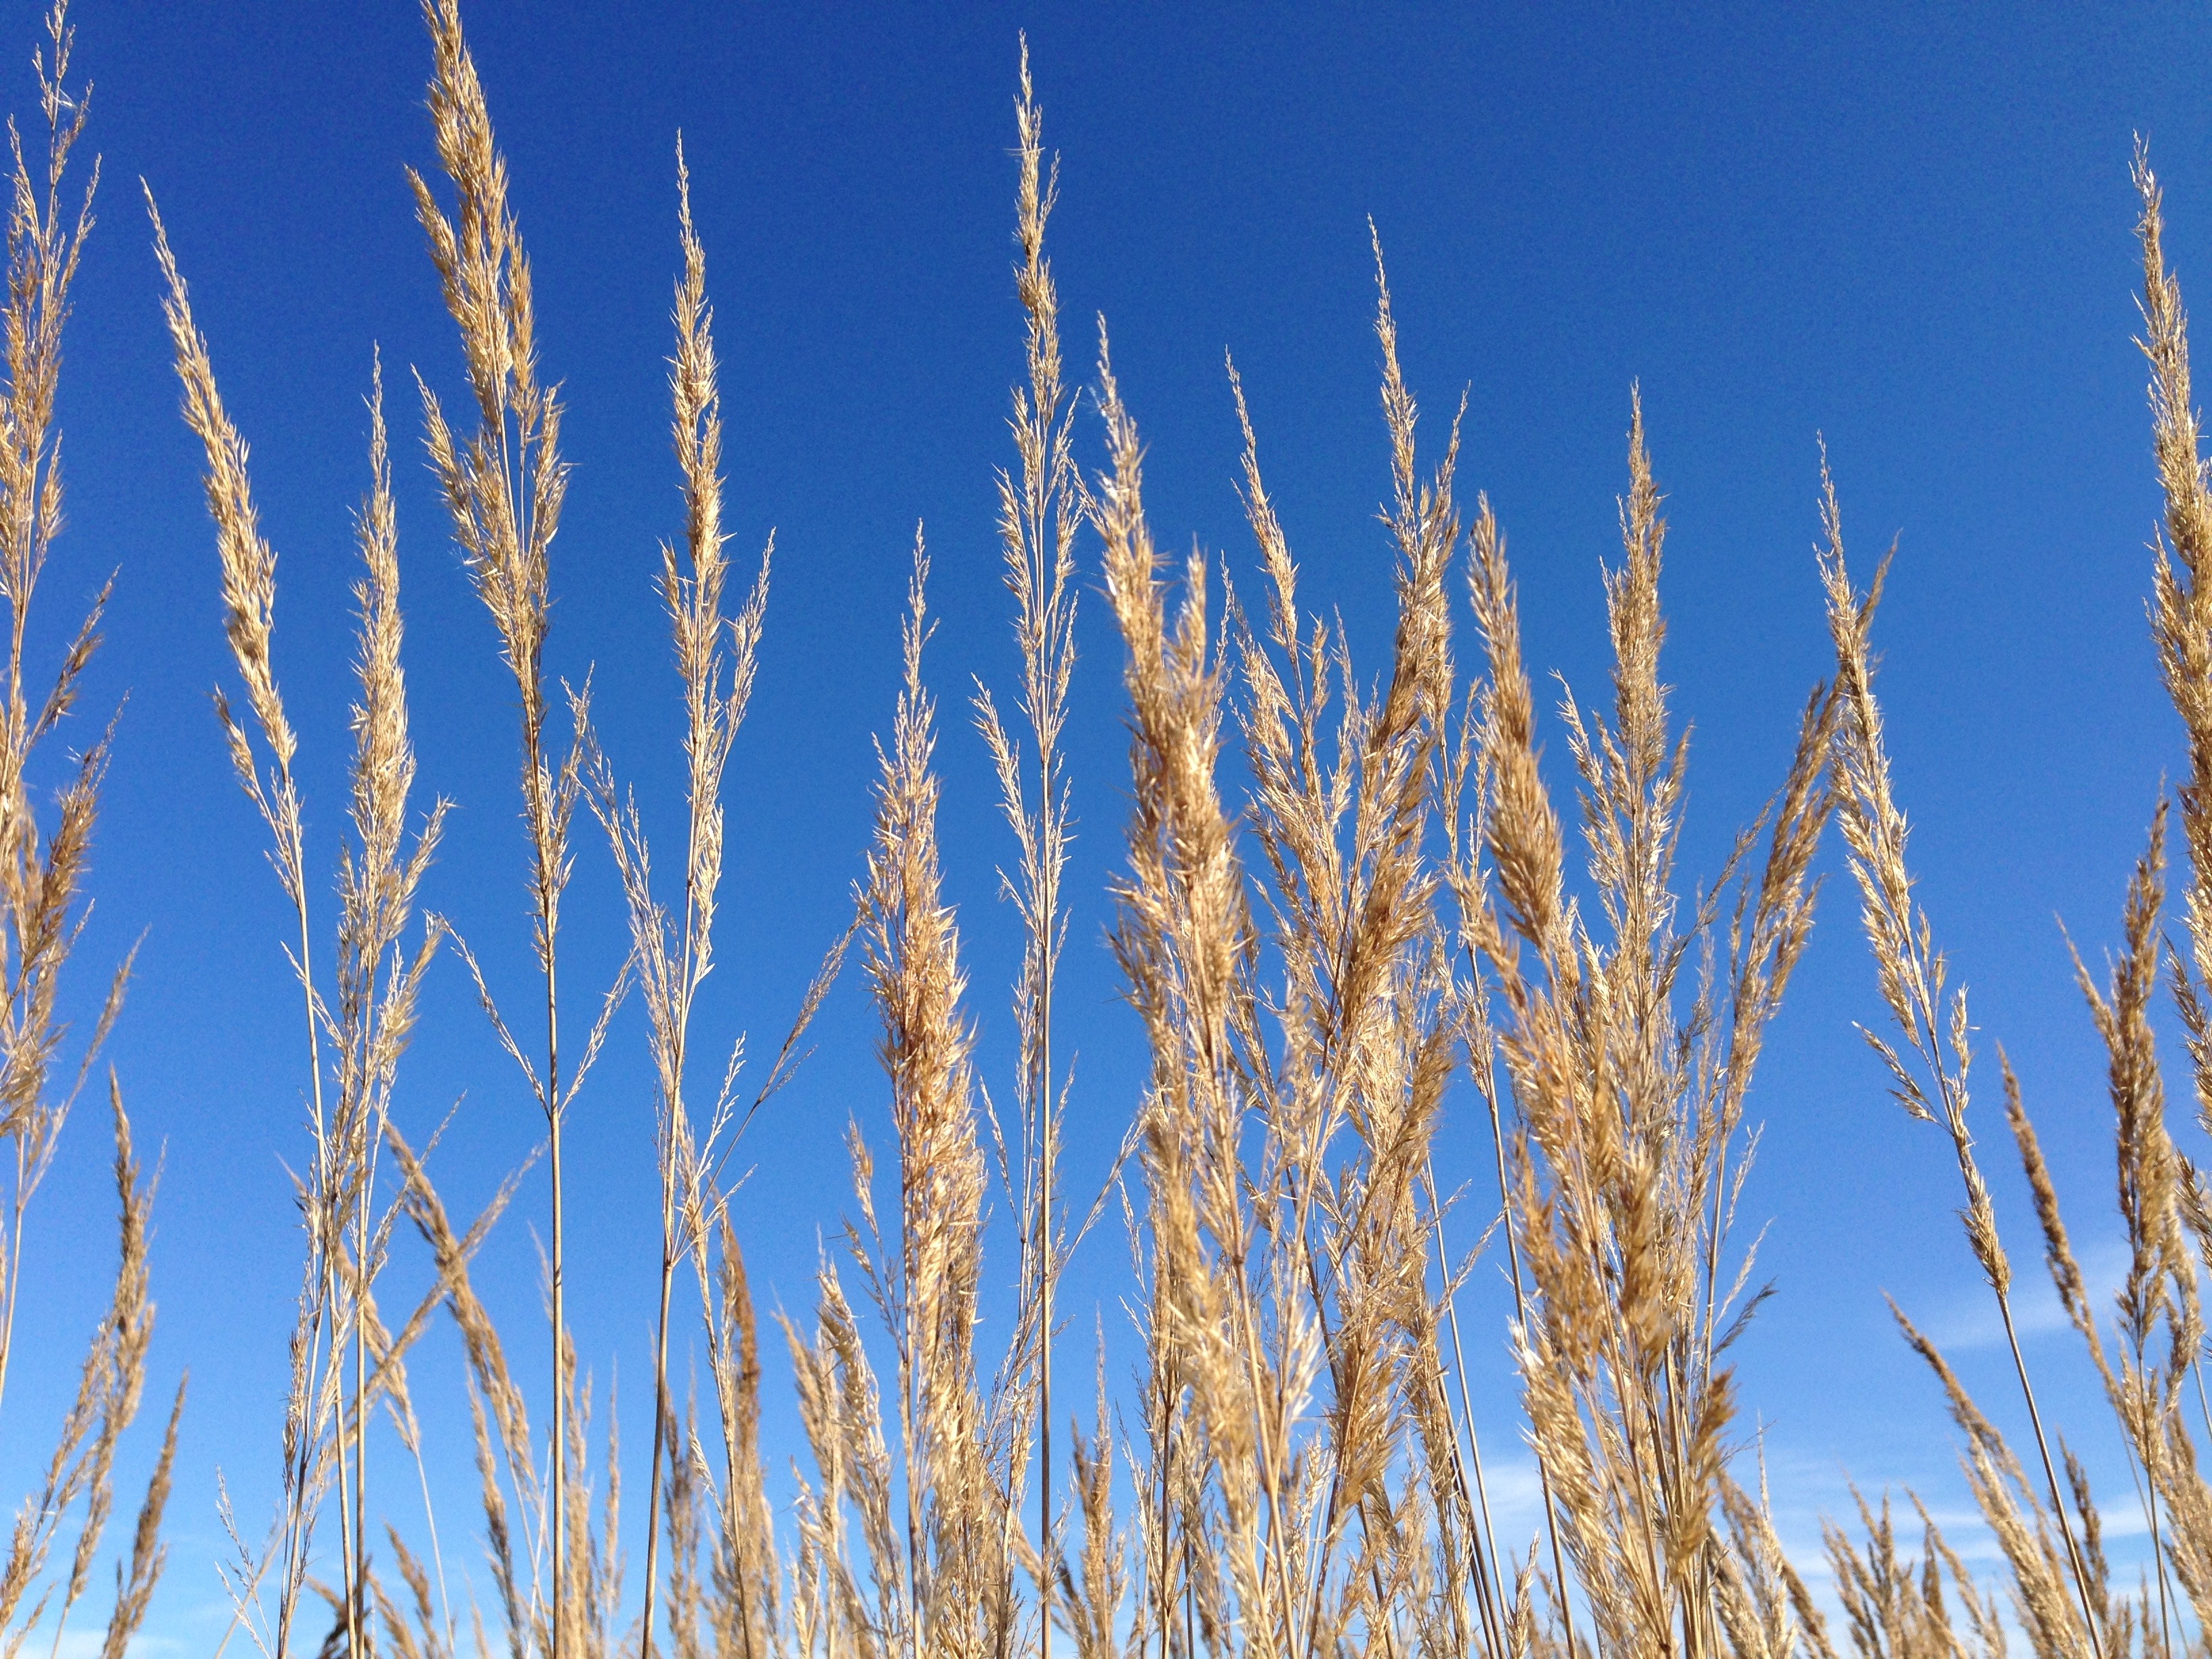
tree, grass, branch, plant, sky, field, prairie, sunlight, wind, frost, birch, blue, grasses, flowering plant, natural environment, grass family, land plant, phragmites